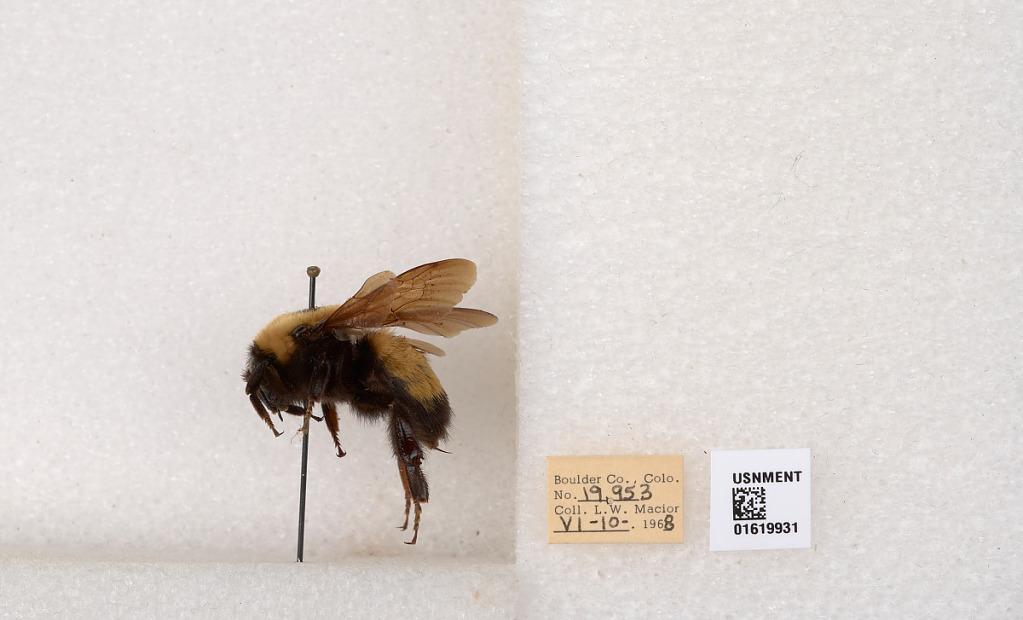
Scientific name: Bombus (Bombus) nevadensis Cresson